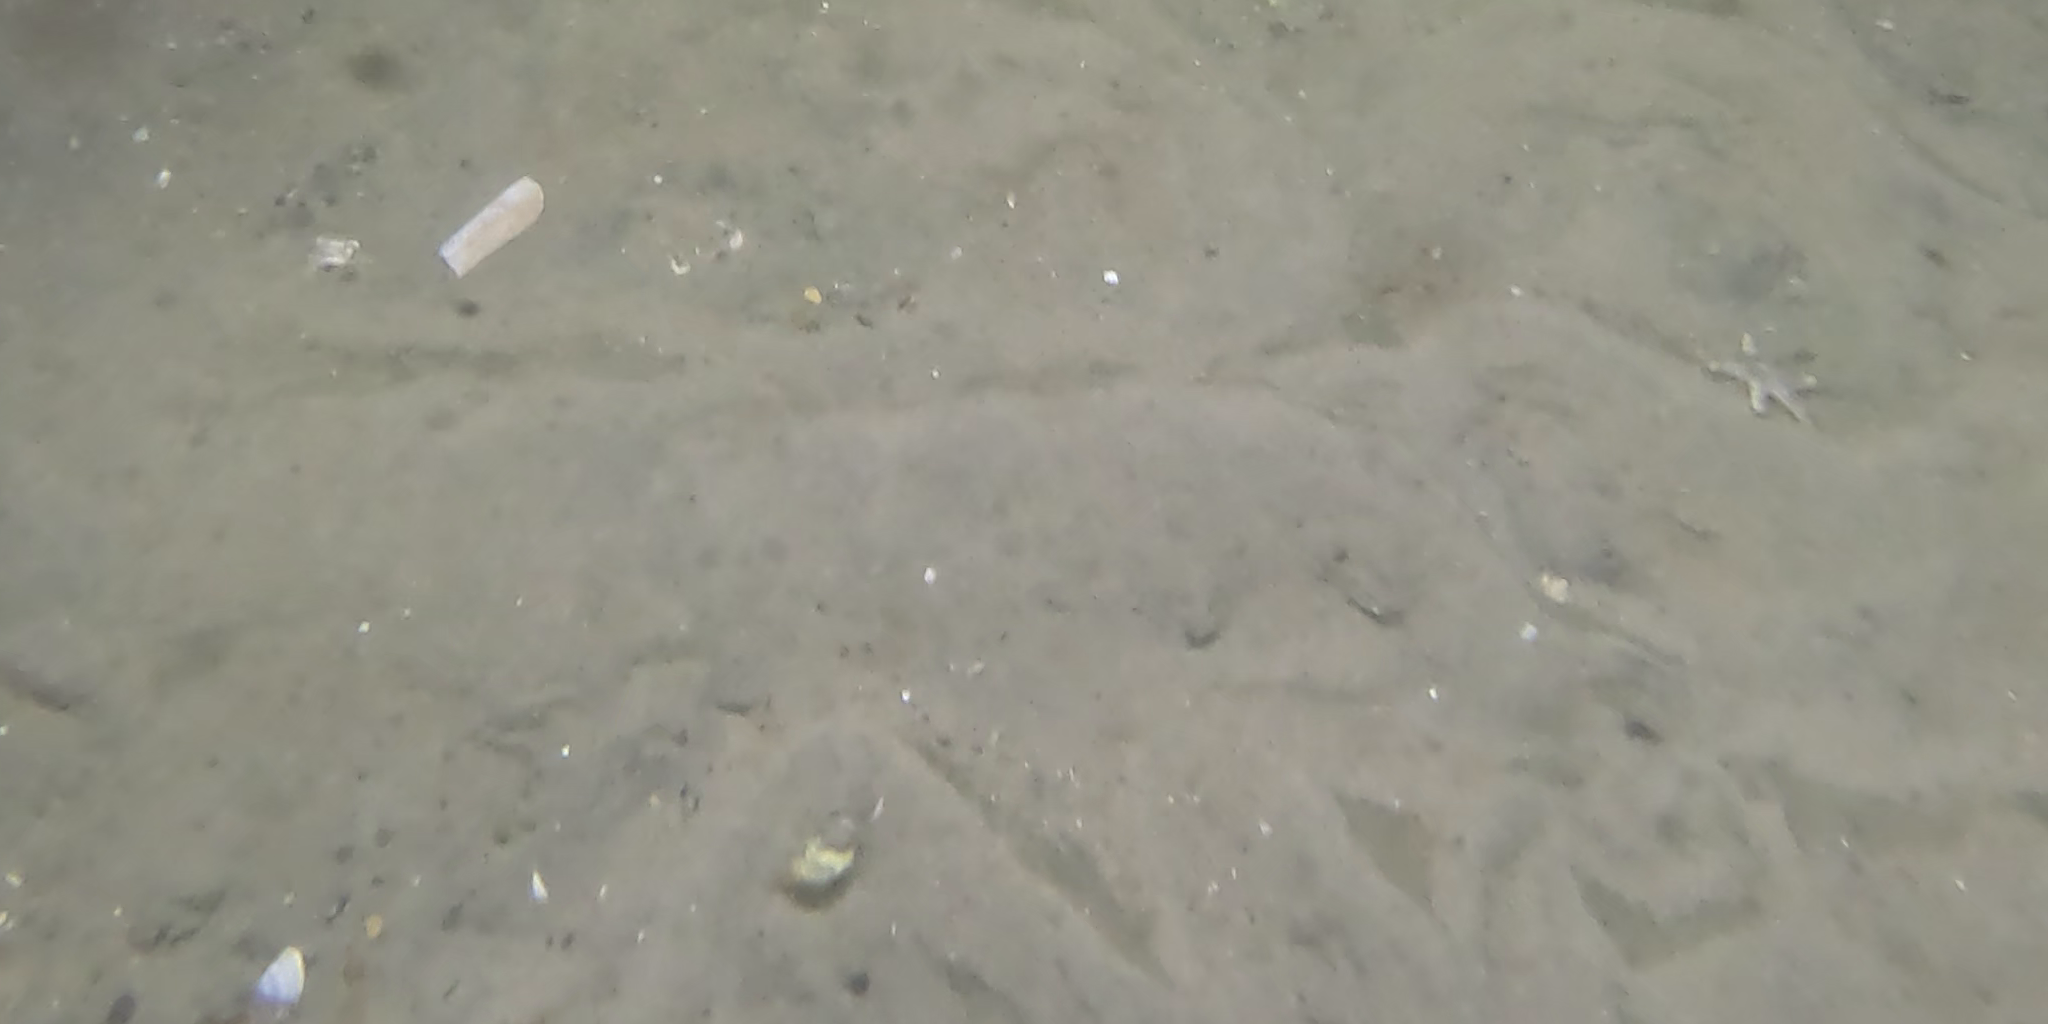
Seabed habitat: sand